Pliosaurus

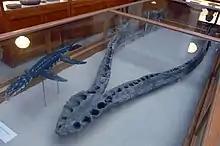
"P. macromerus" jaw, approx. 287.5 cm in length, Oxford University Museum of Natural History

"Pliosaurus macromerus" was first described and named by John Phillips in 1871, as a species of "Pleiosaurus", on the basis of a large femur, OUMNH J.12498, and a series of unassociated vertebrae. The specific name is derived from μακρός, "makros", meaning "long" in Ancient Greek and "mēros", meaning "thigh" in Latin, from Greek, in reference to the large size of OUMNH J.12498 (a thigh bone). These specimens were collected during the excavation of the Great Western Railway near Swindon, Wiltshire, probably from the "Pectinatites hudlestoni" and "Pavlovia pallasioides" ammonite zone, Upper Kimmeridge Clay, of the Swindon Clay and Cemetery Beds. Lydekker (1889a) amended the "Pleiosaurus macromerus" into "Pliosaurus", and reassigned NHMUK PV OR 39362 to this species with other material, based solely on large size. NHMUK PV OR 39362, a complete skull and mandible, was first described by Owen (1869) who referred it to "Pliosaurus grandis". It was collected at Kimmeridge Bay, Dorsetshire, from the "Aulacostephanus autissidorensis" or "Pectinatites elegans" ammonite zones of the Upper Kimmeridge Clay Formation, dating to the late Kimmeridgian or early Tithonian.